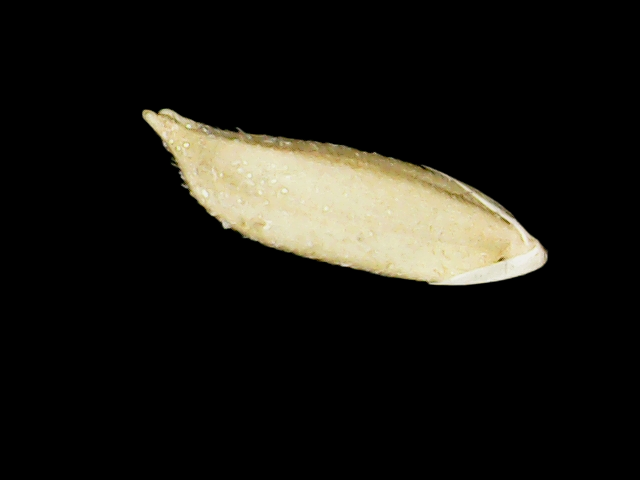
Rice variety: Binadhan12